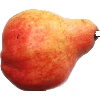
Label: red_pear